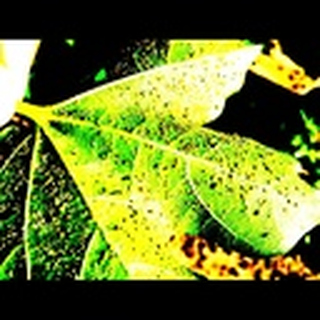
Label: cotton_aphids